A2 road (England)

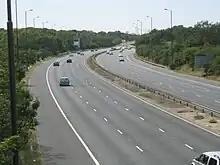
A2 at Leyton Cross

At Shooter's Hill, Watling Street and the A2 part company, as Watling Street continues along the A207. At this point the A2 joins a dual carriageway, the Rochester Way Relief Road (the carriageways to the north of this junction being the A102 Blackwall Tunnel Approach) with a speed limit of 50 mph (80 km/h).